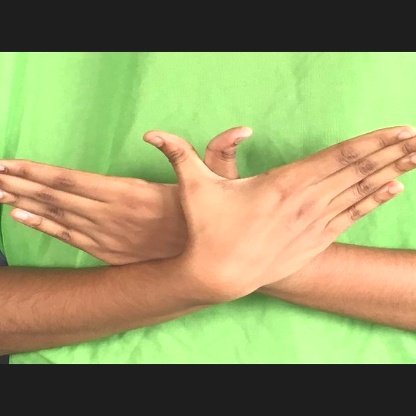
Mudra: Garuda